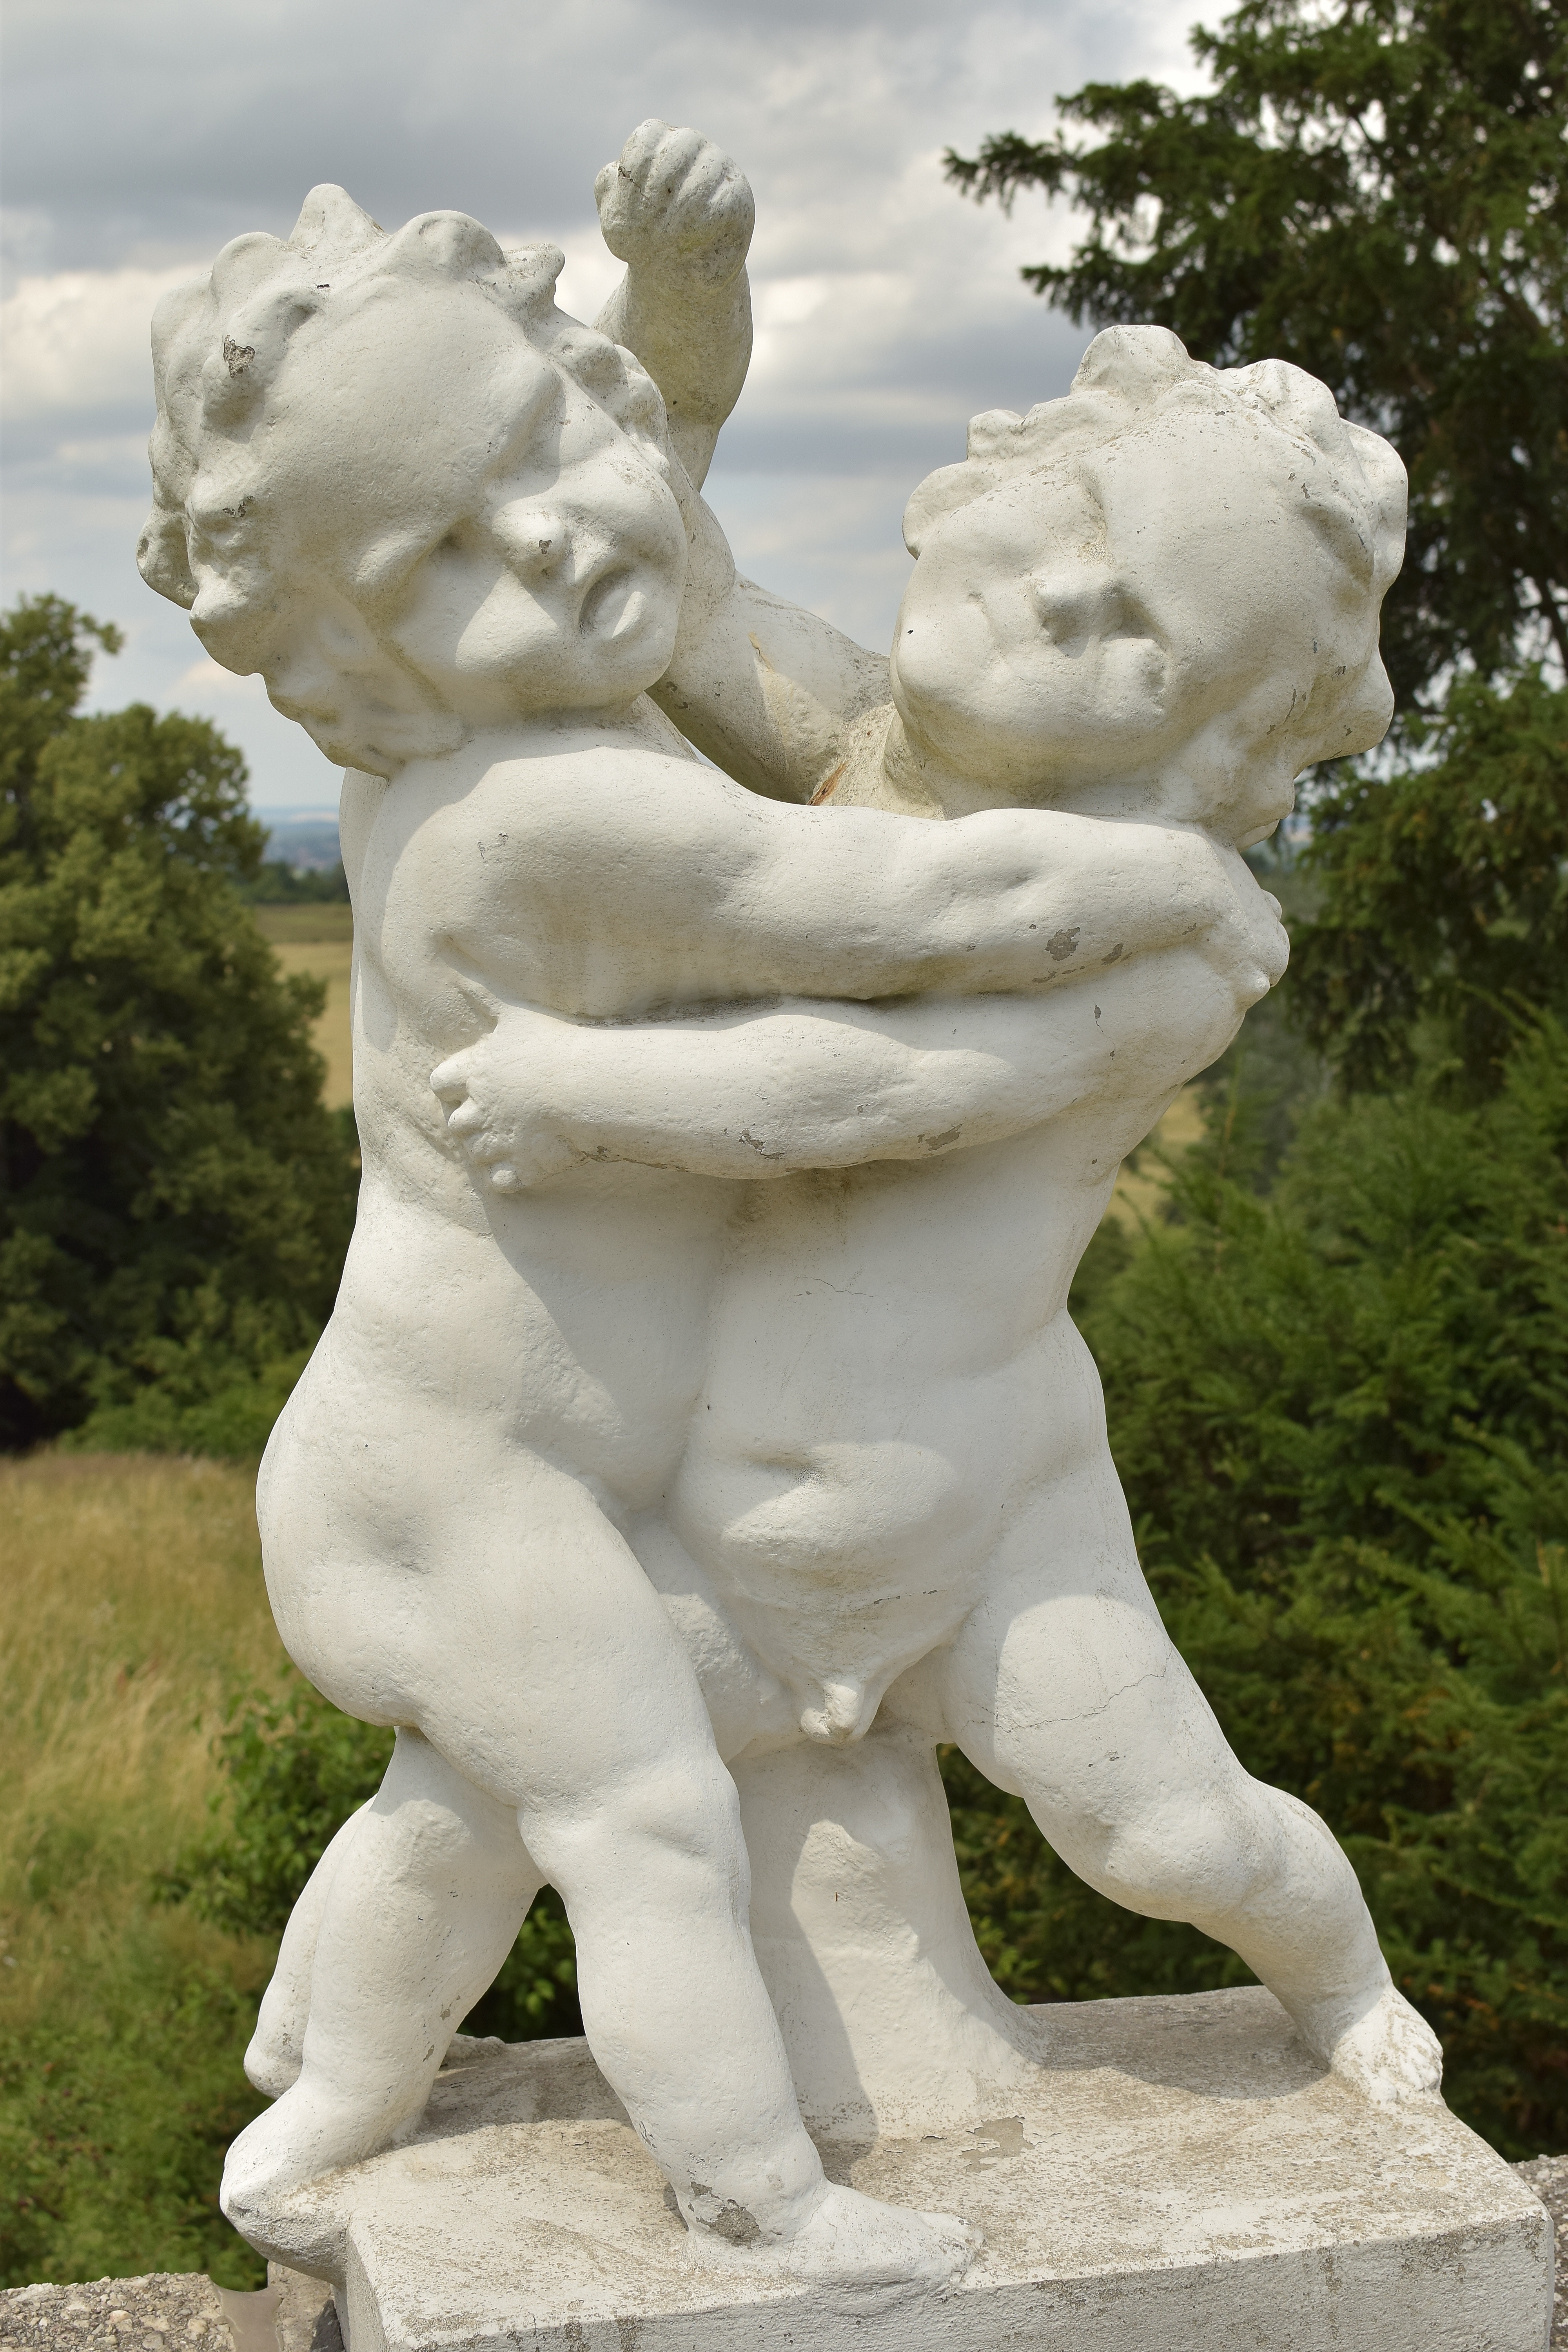
architecture, white, stone, monument, statue, sculpture, art, carving, stone carving, rose castle, rieder, putten, ancient history, nonbuilding structure, classical sculpture